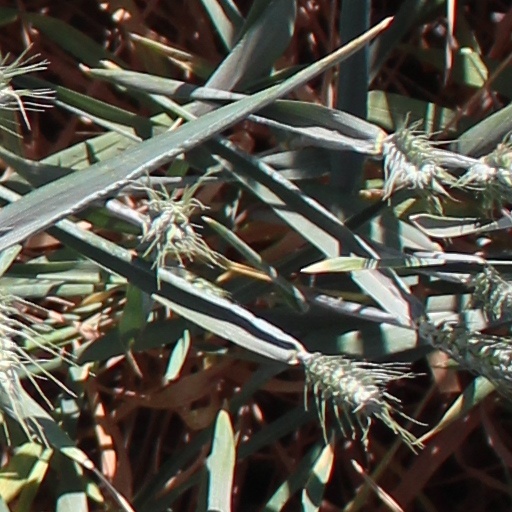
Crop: wheat